Walmart

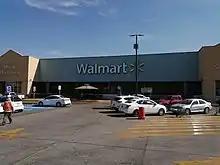

On January 15, 2016, Walmart announced it would close 269 stores in 2016, affecting 16,000 workers. Of the stores earmarked for closure, 154 were in the U.S., 95% of which were located, on average, 10 miles from another Walmart store. The 269 stores represented less than 1 percent of global square footage and revenue for the company. The 102 locations of Neighborhood Markets that were formerly or originally planned to be Walmart Express, which had been in a pilot program since 2011 and converted in to Neighborhood Markets in 2014, were included in the closures. Walmart planned to focus on "strengthening Supercenters, optimizing Neighborhood Markets, growing the e-commerce business and expanding pickup services for customers". In fiscal 2017, the company plans to open between 50 and 60 Supercenters, 85 to 95 Neighborhood Markets, 7 to 10 Sam's Clubs, and 200 to 240 international locations. At the end of fiscal 2017, Walmart opened 38 Supercenters and relocated, expanded or converted 21 discount stores into Supercenters, for a total of 59 Supercenters, and opened 69 Neighborhood Markets, 8 Sam's Clubs, and 173 international locations, and relocated, expanded or converted 4 locations for a total of 177 international locations. On August 8, 2016, Walmart announced a deal to acquire e-commerce website Jet.com for US$3.3 billion. Jet.com co-founder and CEO Marc Lore stayed on to run Jet.com in addition to Walmart's existing U.S. e-commerce operation. The acquisition was structured as a payout of $3 billion in cash, and an additional $300 million in Walmart stock vested over time as part of an incentive bonus plan for Jet.com executives. On October 19, 2016, Walmart announced it would partner with IBM and Tsinghua University to track the pork supply chain in China using blockchain. The use of blockchain to automate the tracking of the supply chain promises the potential for Walmart to save money and thus increase profits.